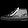
Label: Sneaker